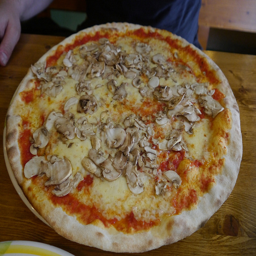
a close up of a pizza on a pan on a table
The mushroom pizza is ready to be baked.
A person and a large pizza with cheese and mushrooms.
A pizza on the table is covered in mushrooms.
A close-up of the cheese pizza topped with mushrooms.